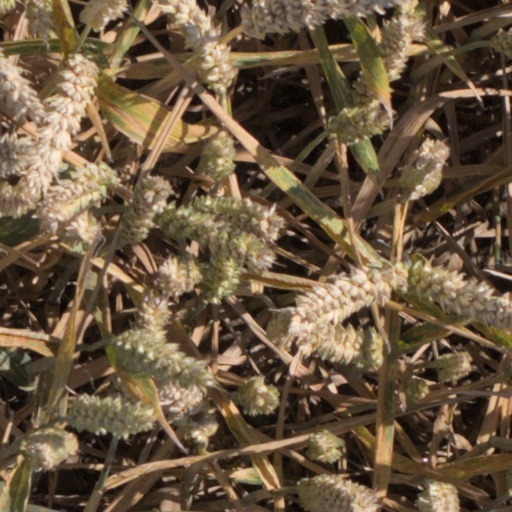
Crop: wheat